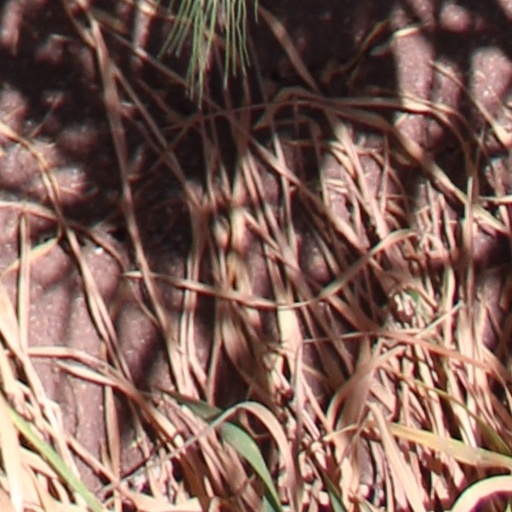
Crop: wheat